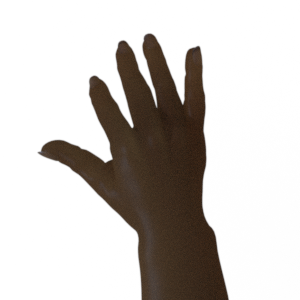
Label: paper